Mackenzie Holmes

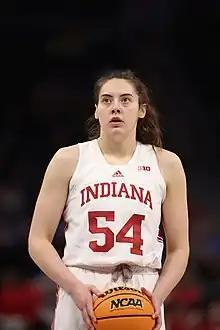
Holmes with Indiana in 2023

Mackenzie Holmes (born November 1, 2000) is an American professional basketball player for the Seattle Storm of the Women's National Basketball Association (WNBA). She played college basketball for the Indiana Hoosiers. She was selected 26th overall by the Storm in the 2024 WNBA draft.